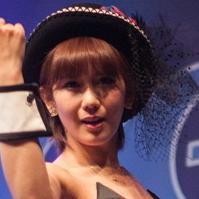
Age: 19